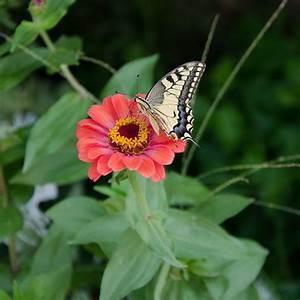
butterfly